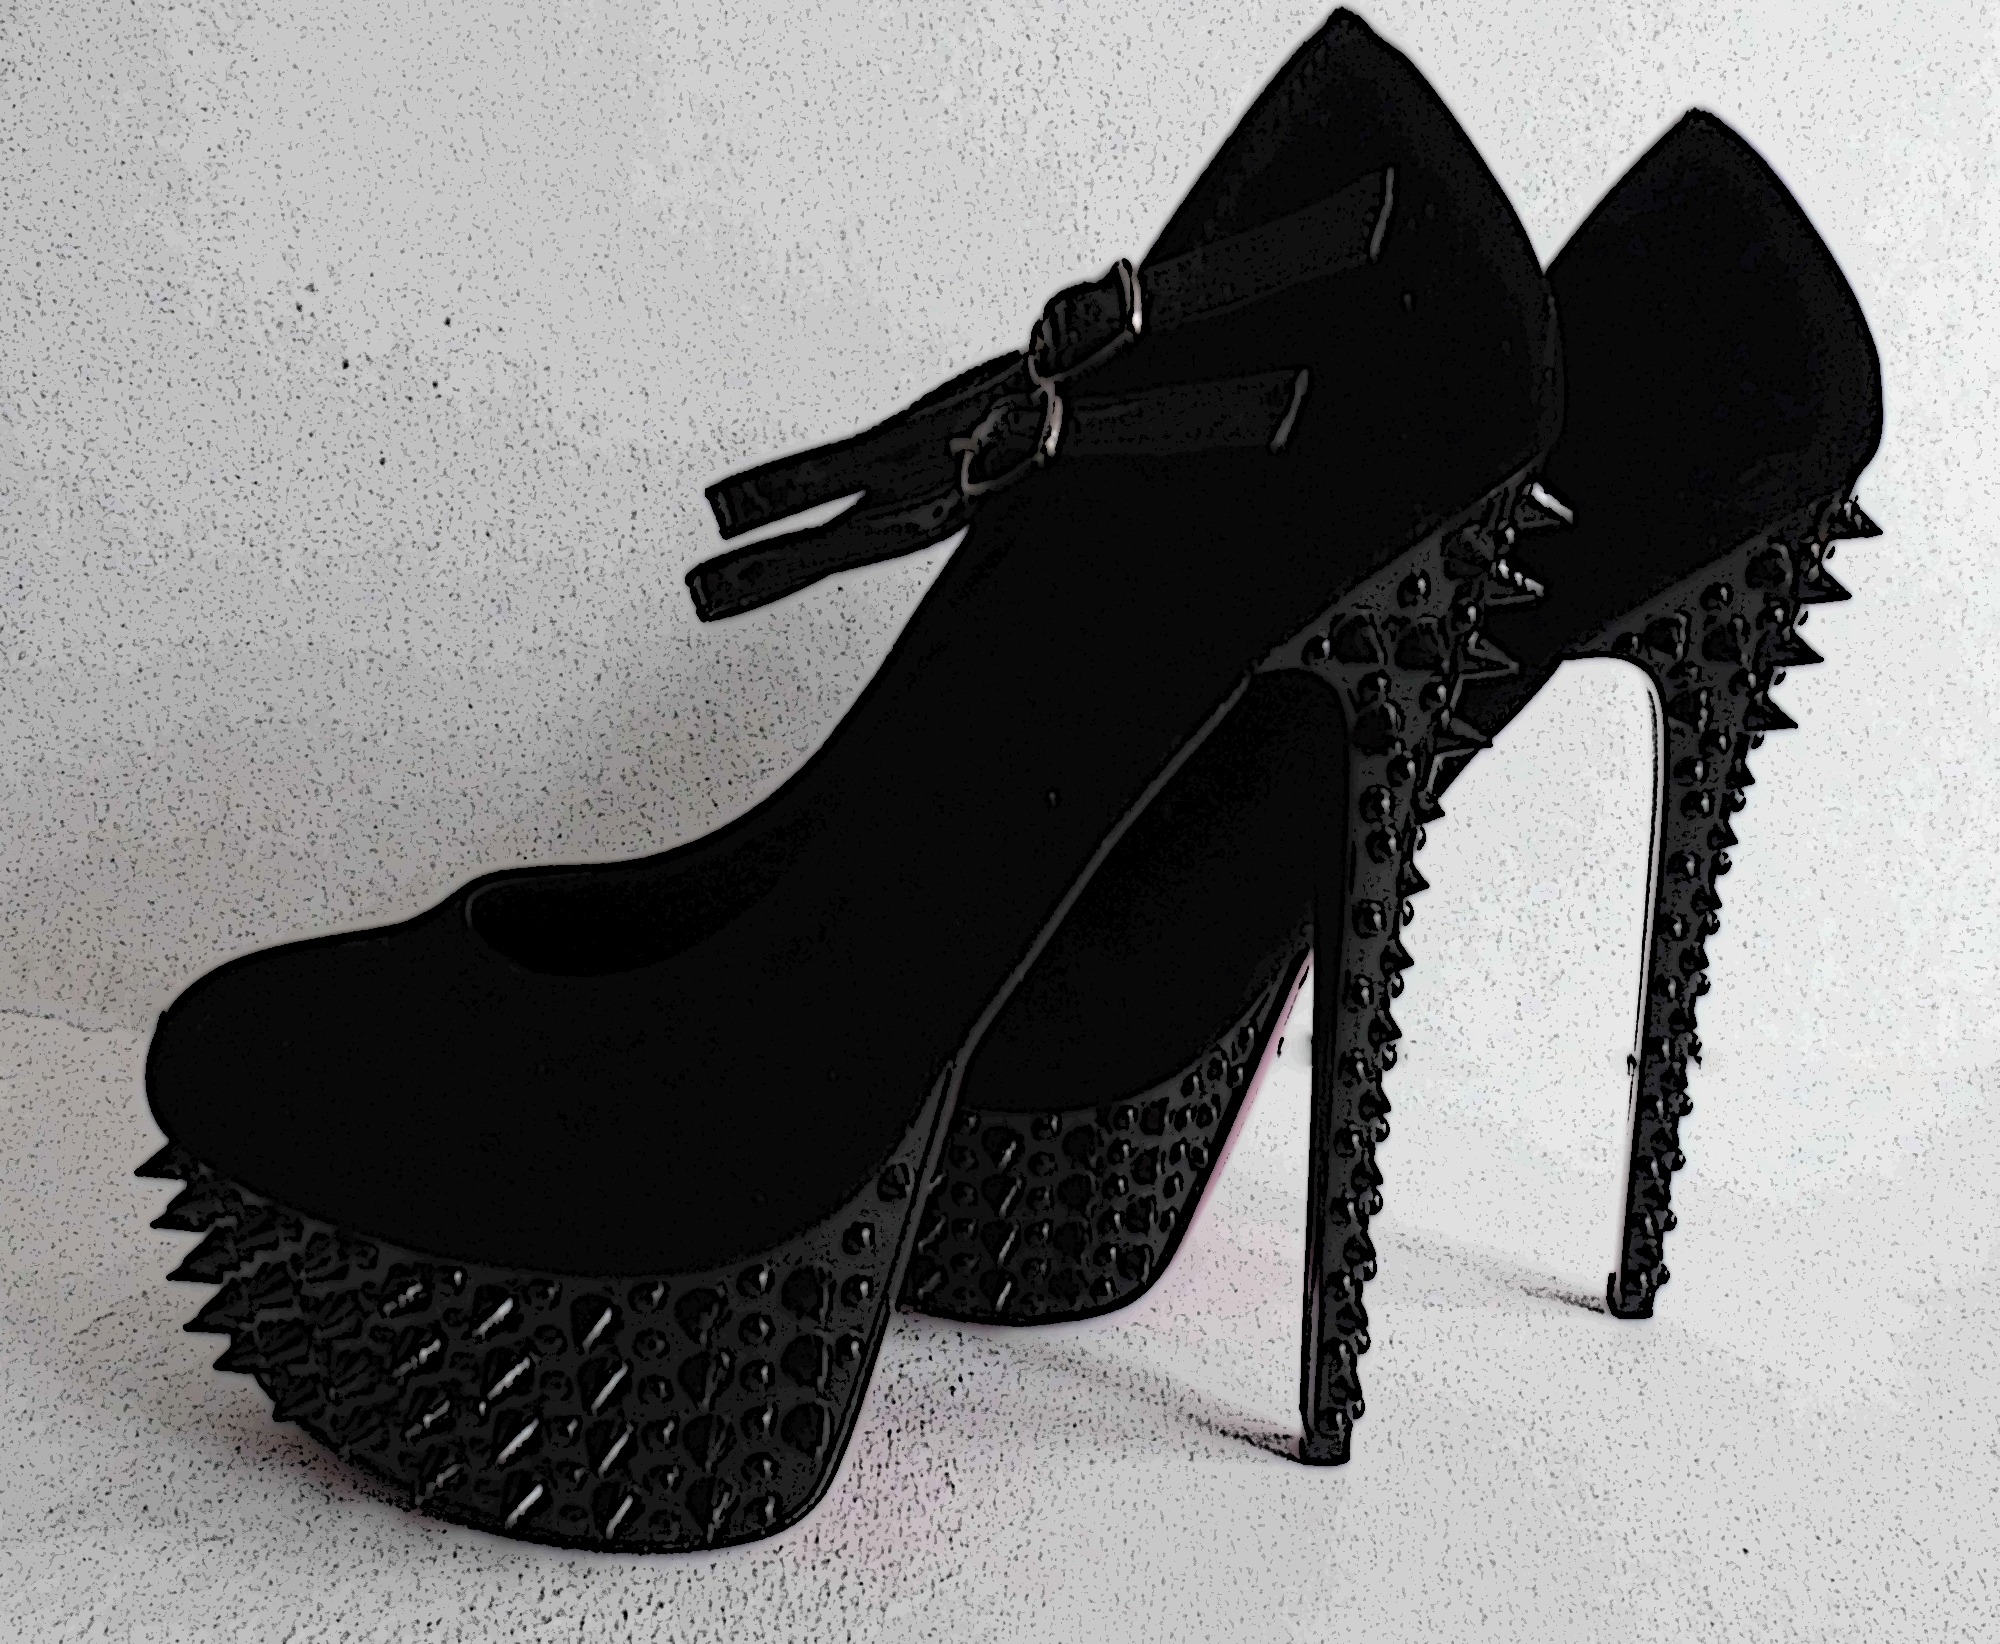
shoe, black and white, leather, leg, paint, fashion, black, monochrome, footwear, erotic, stilettos, paragraph, women's shoes, high heels, shoe heel, monochrome photography, high heeled footwear, outdoor shoe, piecing shoes